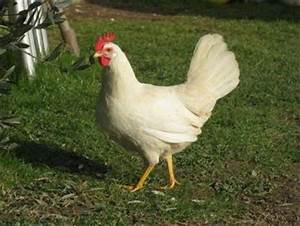
Label: chicken